Louis Mandrin

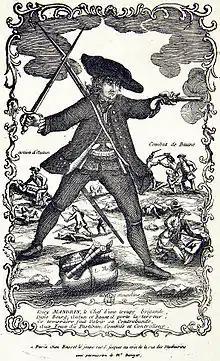

Louis Mandrin (pronounced ; 11 February 1725 – 26 May 1755) was a French smuggler (highwayman) from Dauphiné.